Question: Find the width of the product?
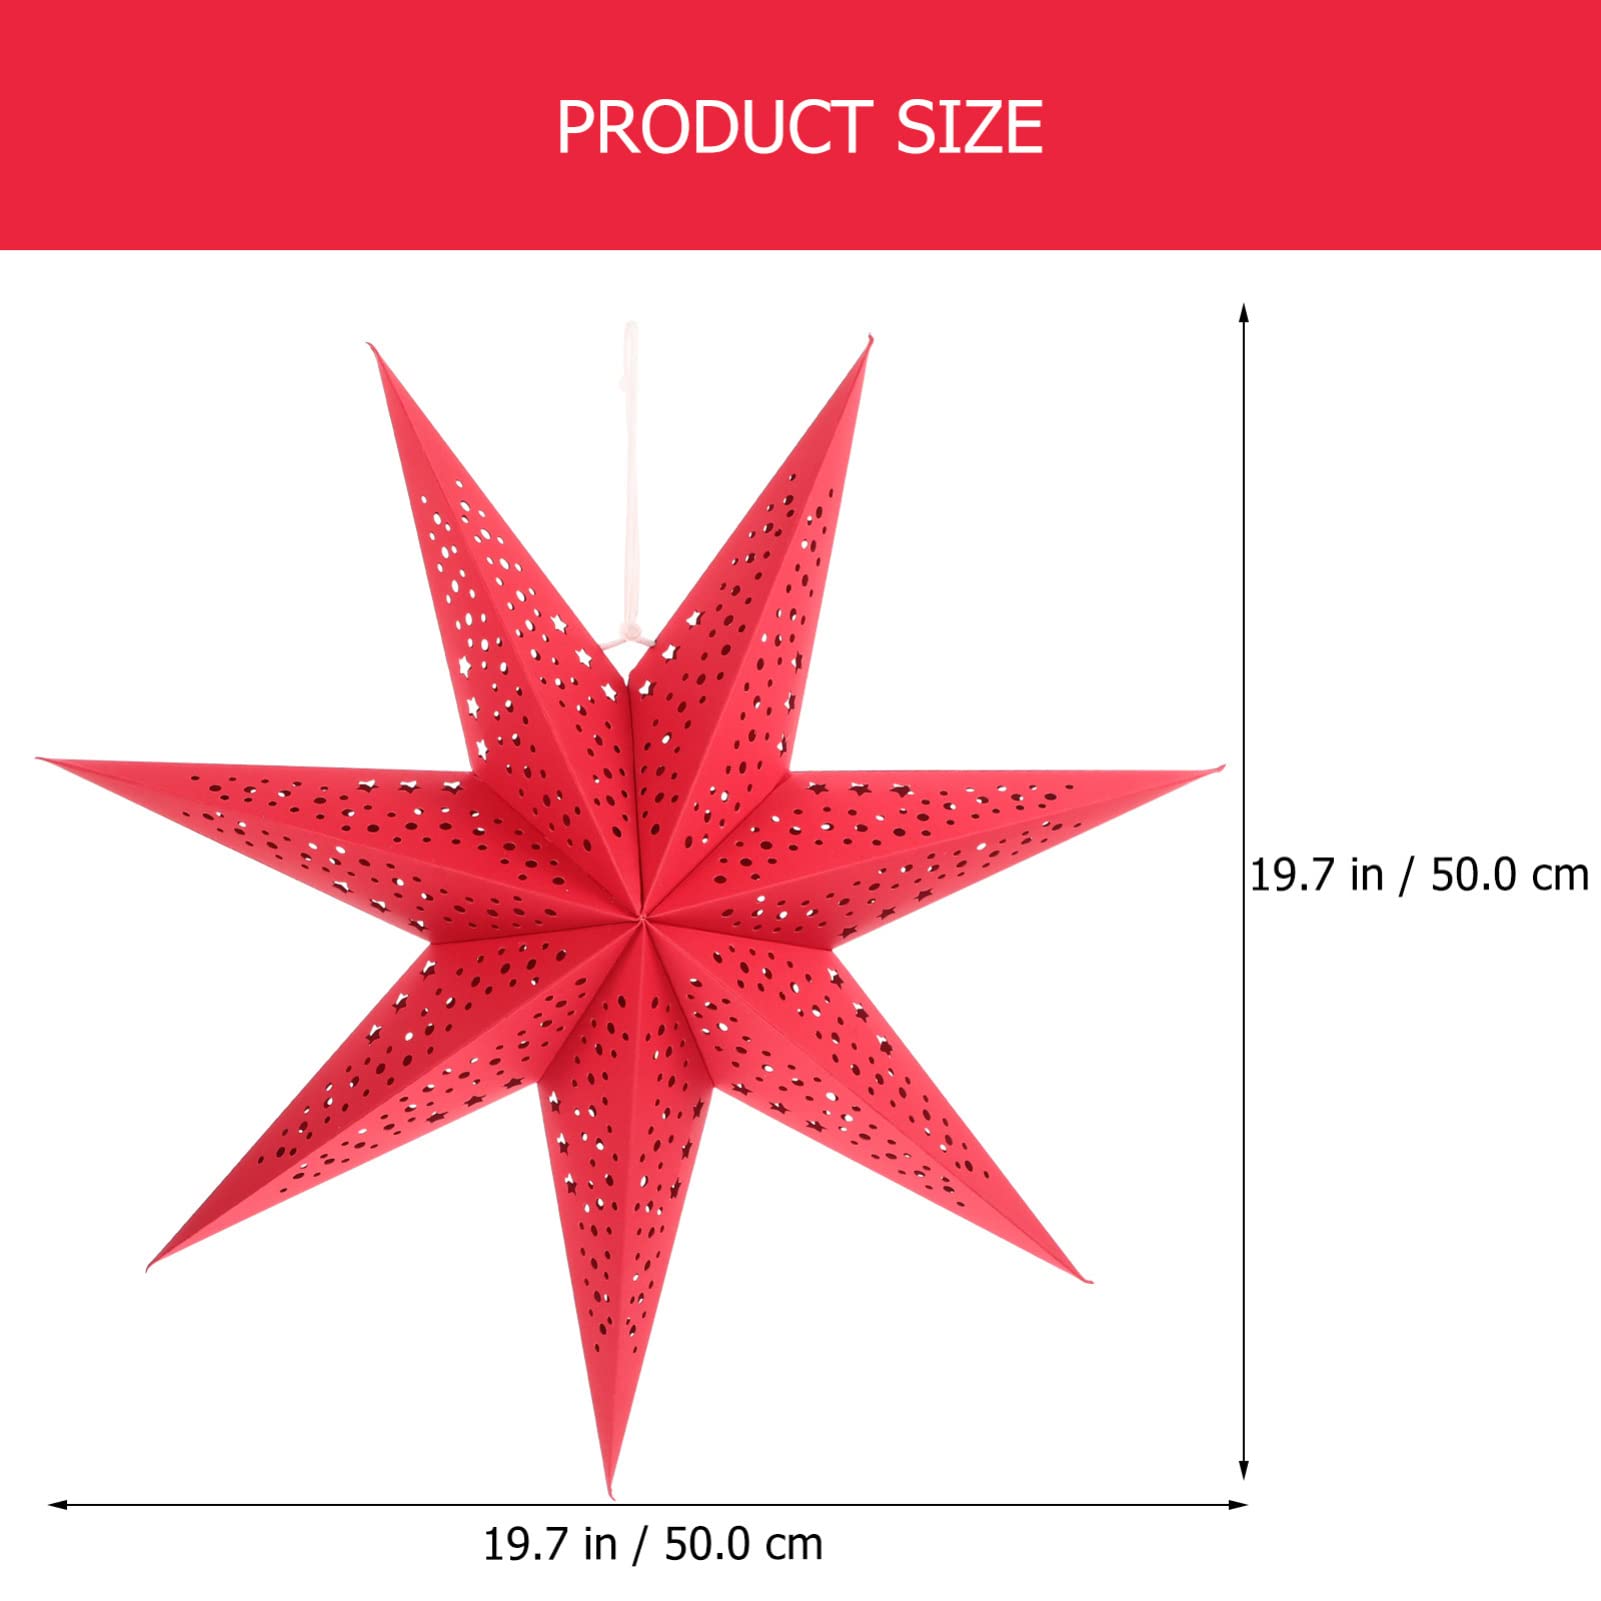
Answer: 19.7 inch